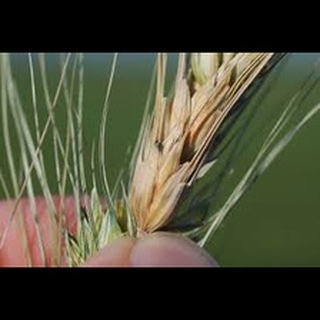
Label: wheat_fusarium_head_blight